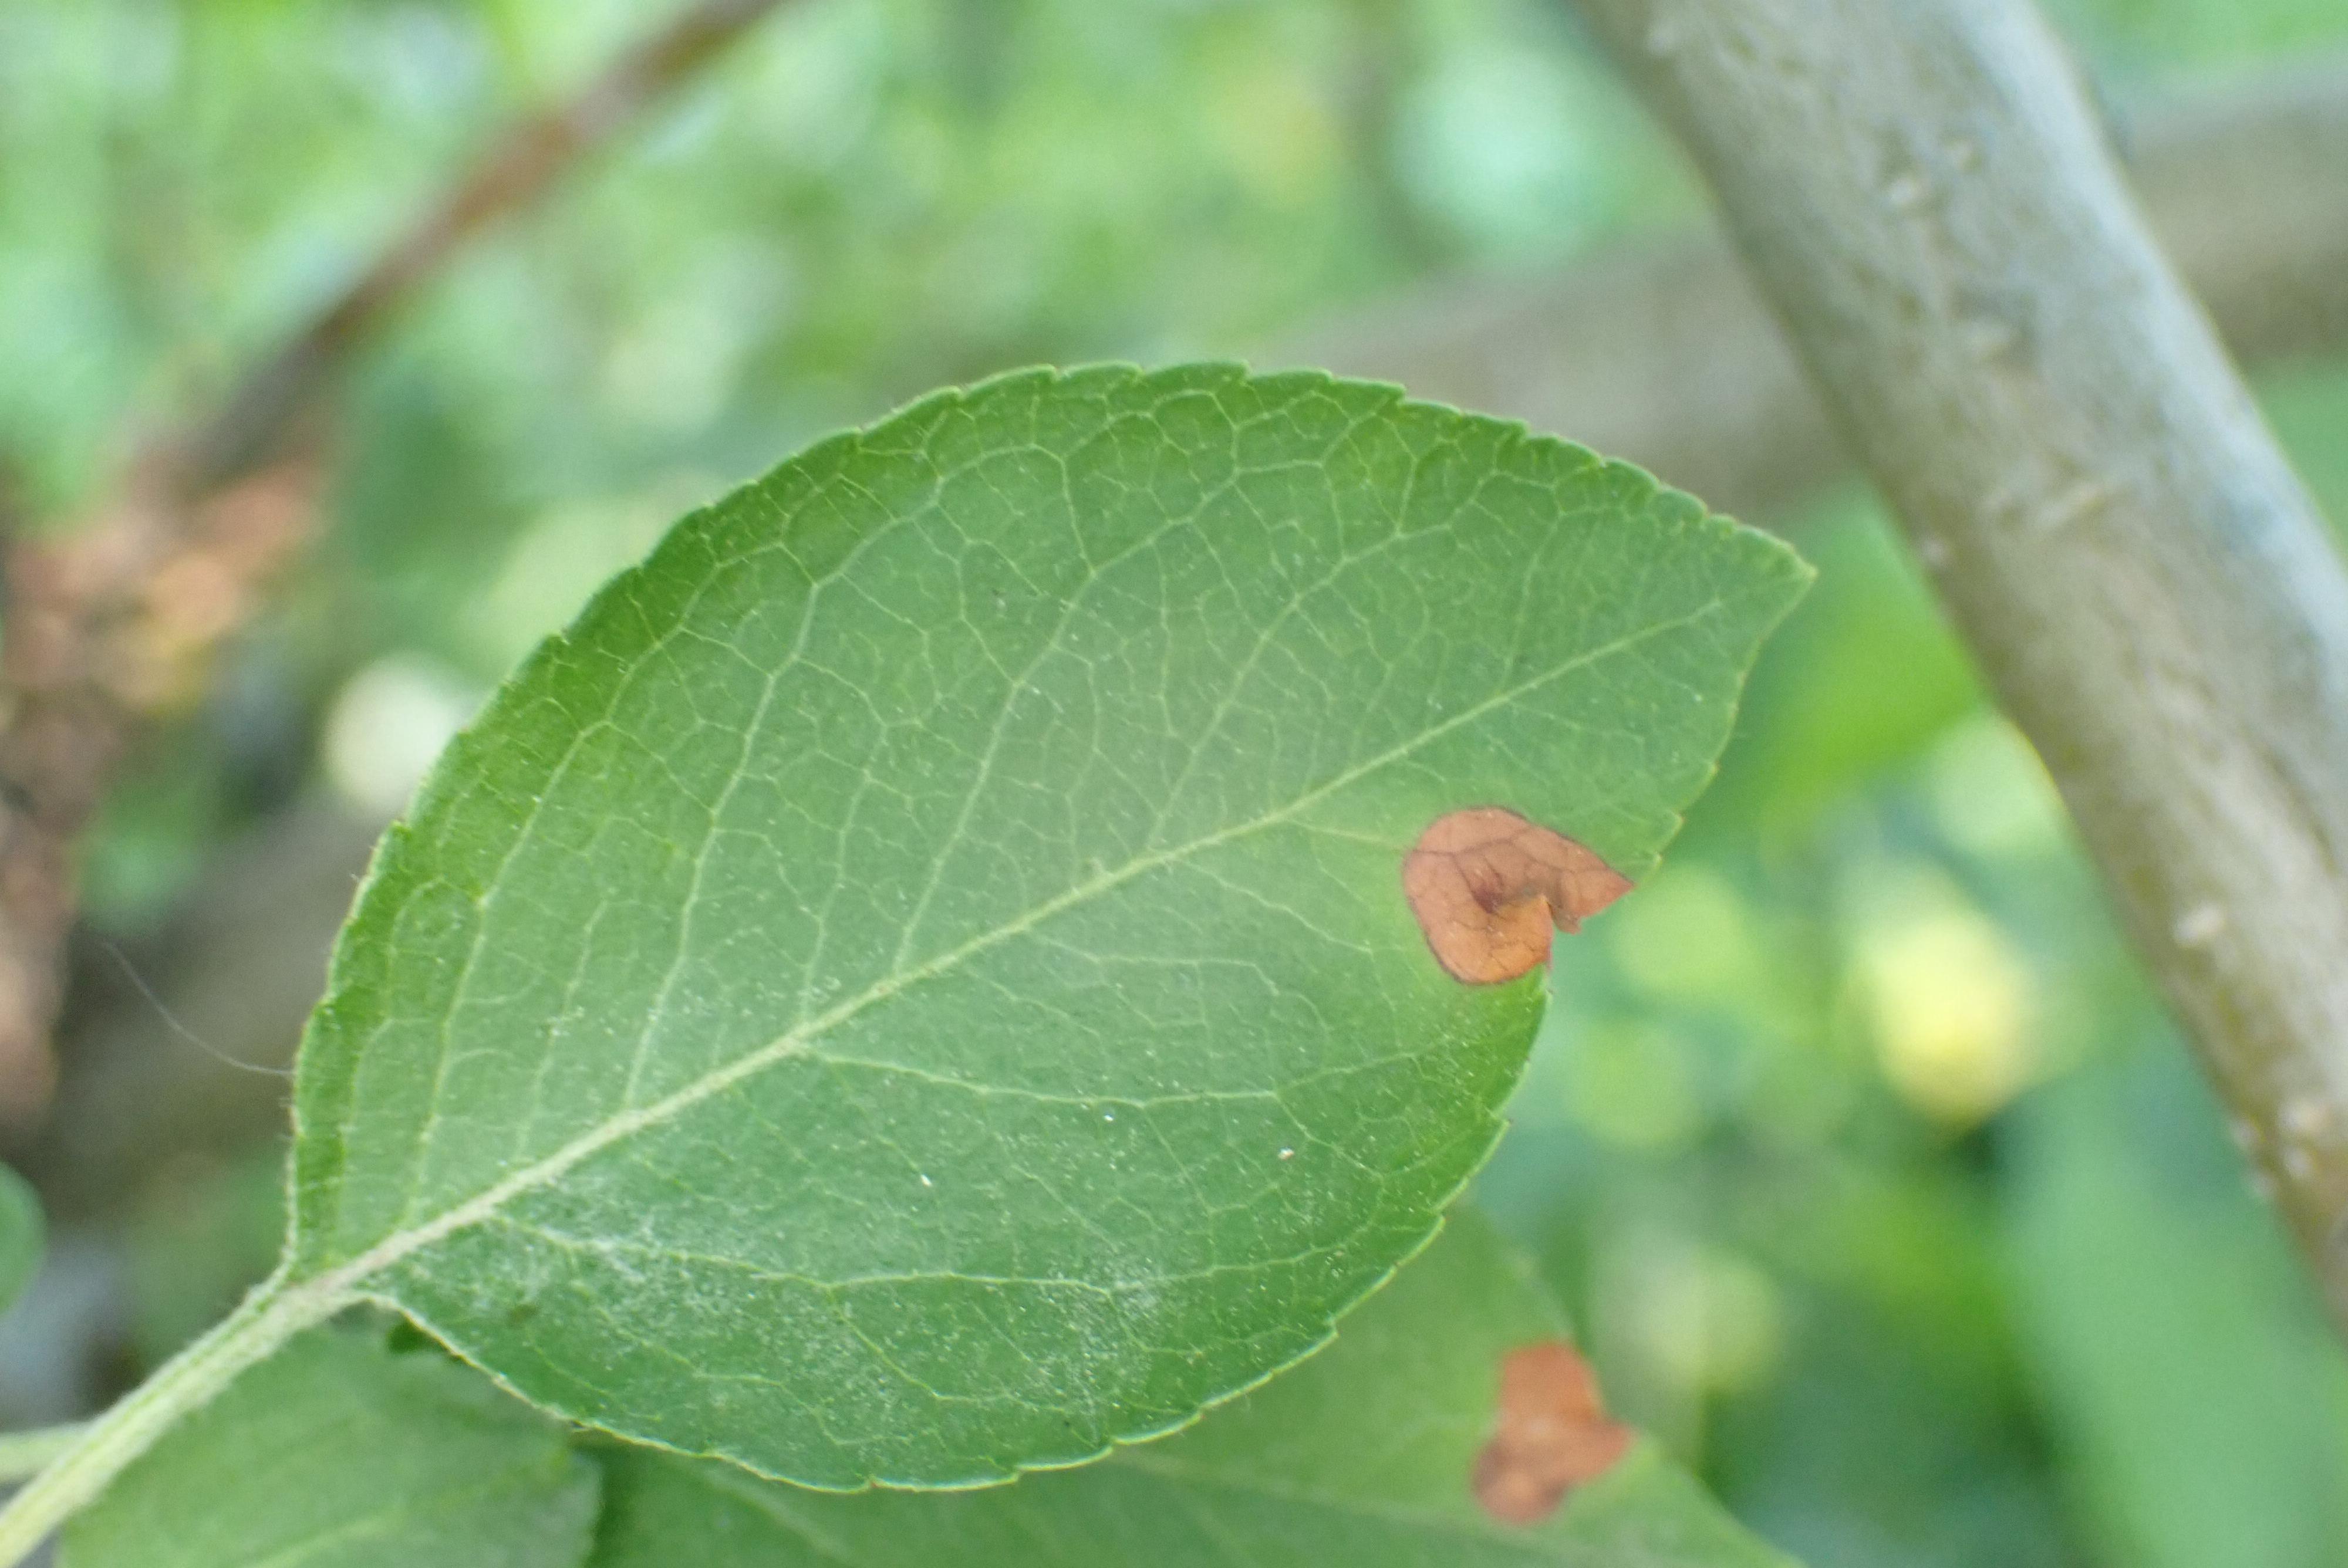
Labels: frog_eye_leaf_spot